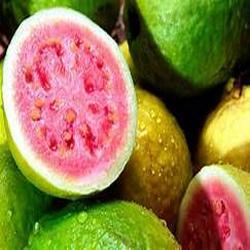
Label: Guava